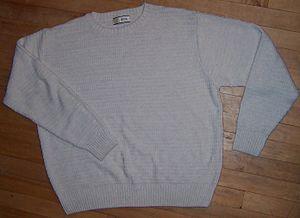
L’encolure est la partie d'un vêtement qui entoure le cou. Par extension de sens, l'encolure désigne aussi la taille d'une chemise.
Un pull-over, un chandail ou encore un tricot est un vêtement tricoté qui couvre les épaules, le dos, le torse et surtout les bras. Il est généralement en laine, parfois en d'autres fibres textiles. Les manches sont longues et il s'enfile par la tête, d'où son nom.